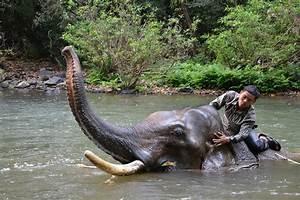
elephant